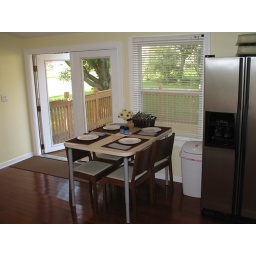
This adjustable wheelchair accessible kitchen table is in the kitchen of the wheelchair accessible house for rent in Baltimore, MD.